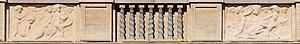
Belgique - Bruxelles - Grand-Place n° 34 - Maison du Heaume This photo of immovable heritage has been taken in the Brussels Capital Region
La « Maison du Heaume » est une maison de style baroque située au numéro 34 de la Grand-Place de Bruxelles en Belgique, entre la rue Chair et Pain et la « Maison du Paon », au nord de la place.